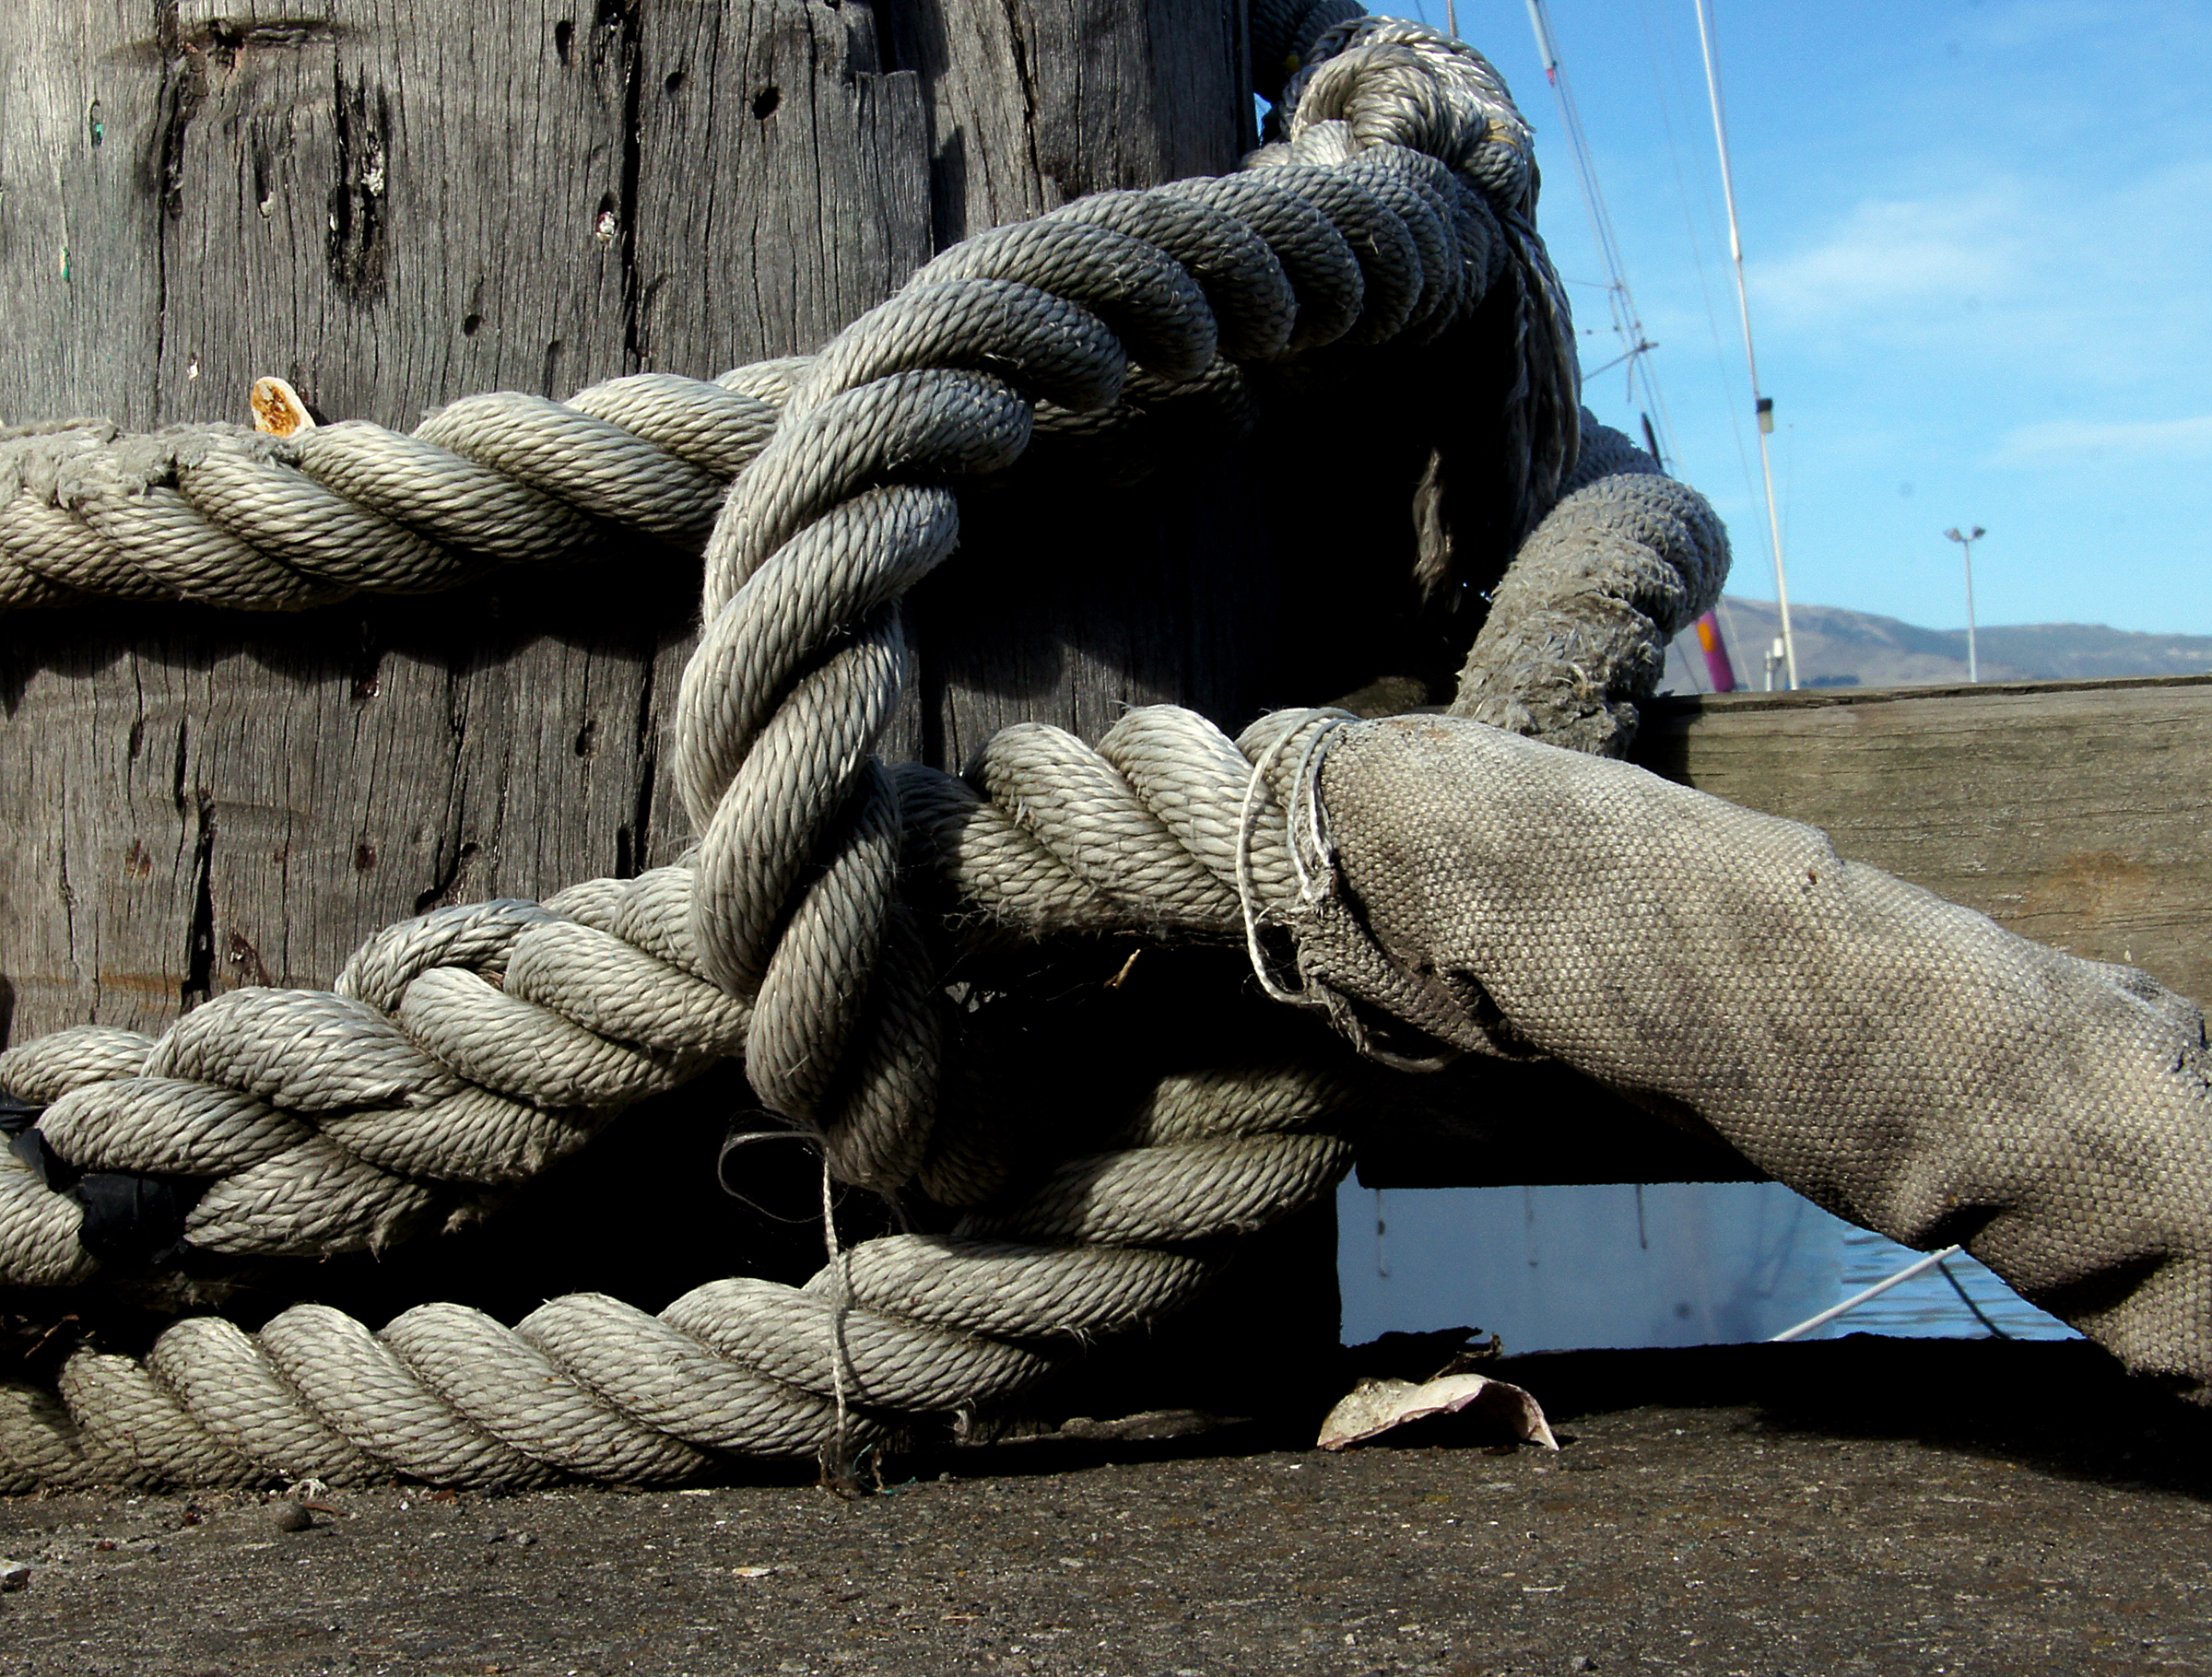
rope, reptile, sculpture, publicdomain, sonydslra580, tamron18270, scaled reptile